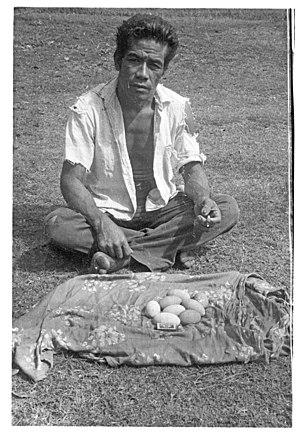
Oeufs du malau (mégapode de Pritchard) recueillis au lac de Vai Lahi (Niuafoʻou) en 1967.
Le Mégapode de Pritchard est une espèce d'oiseaux de la famille des Megapodiidae. Il tient son nom du consul britannique William Thomas Pritchard.